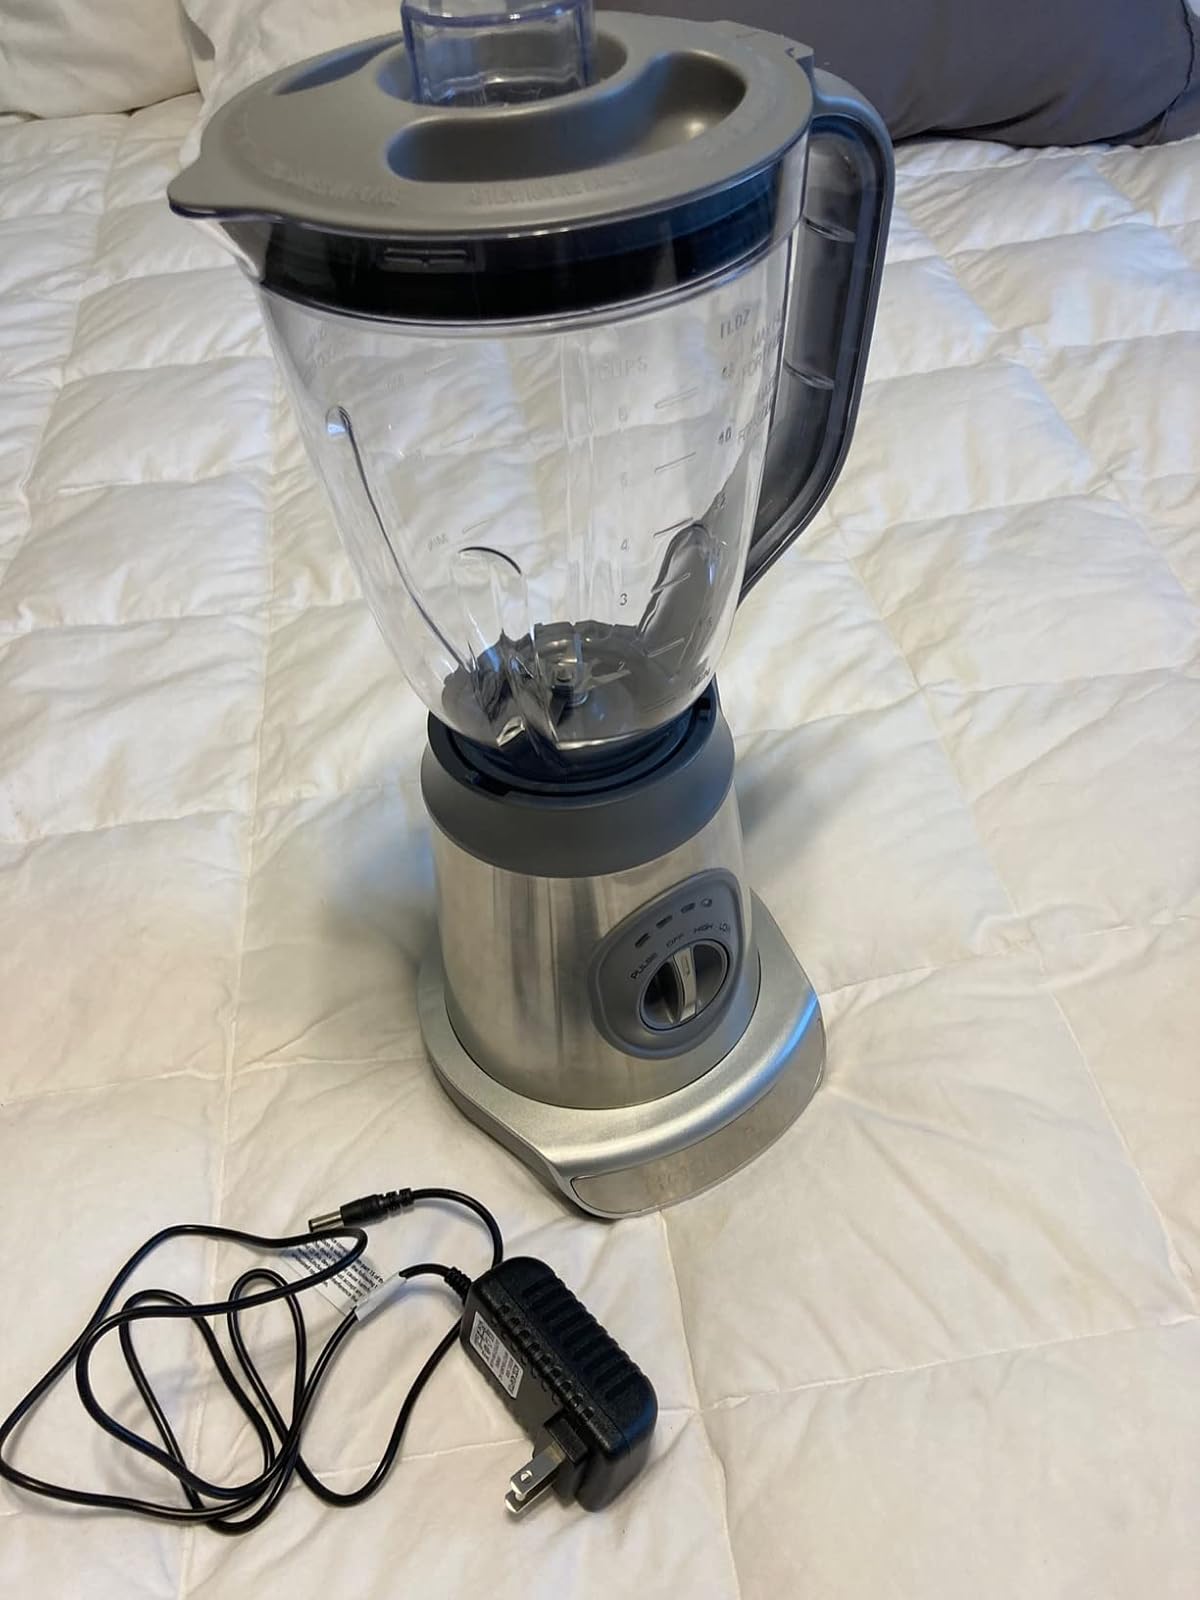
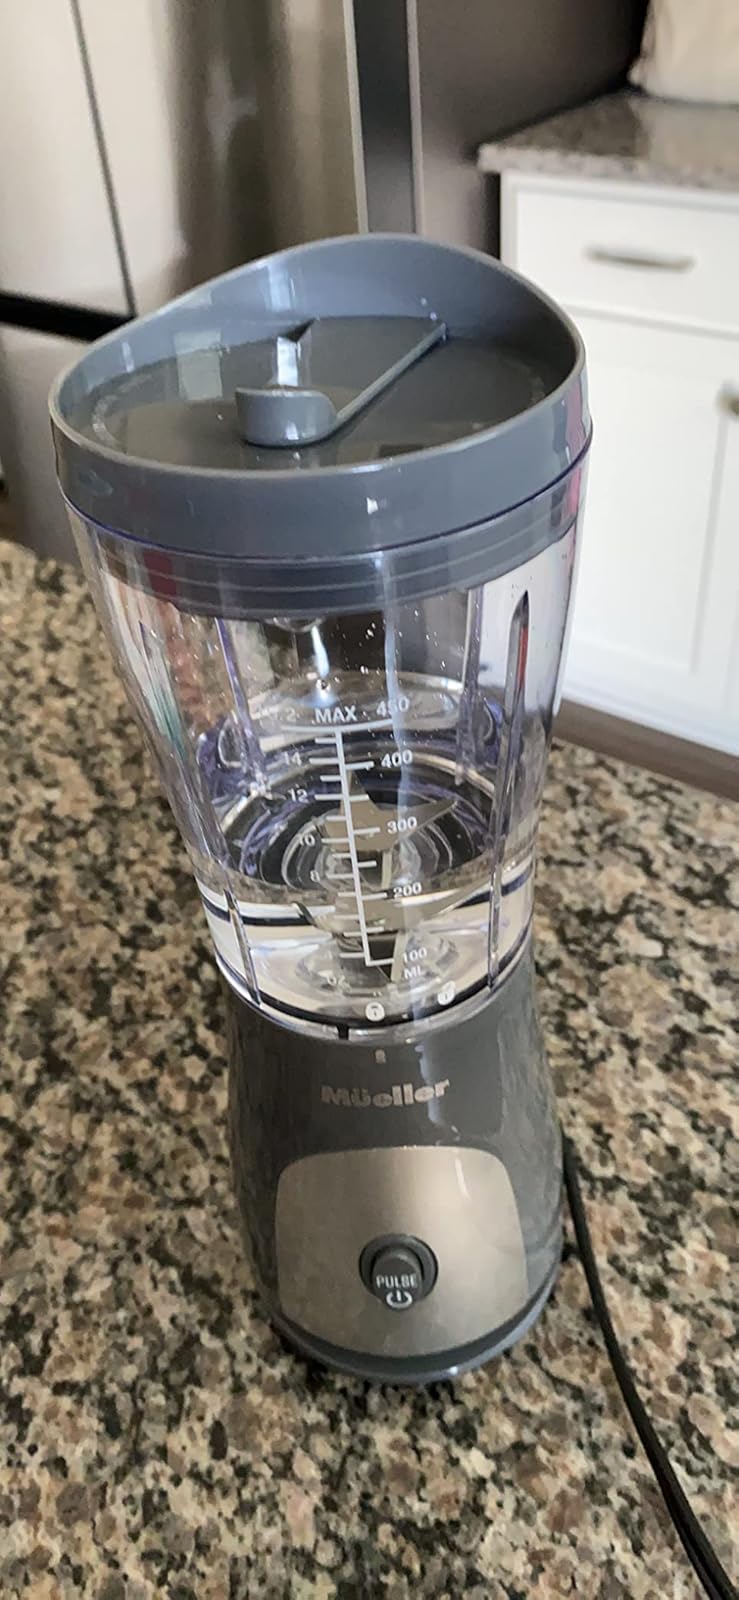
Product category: items_blender
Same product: no